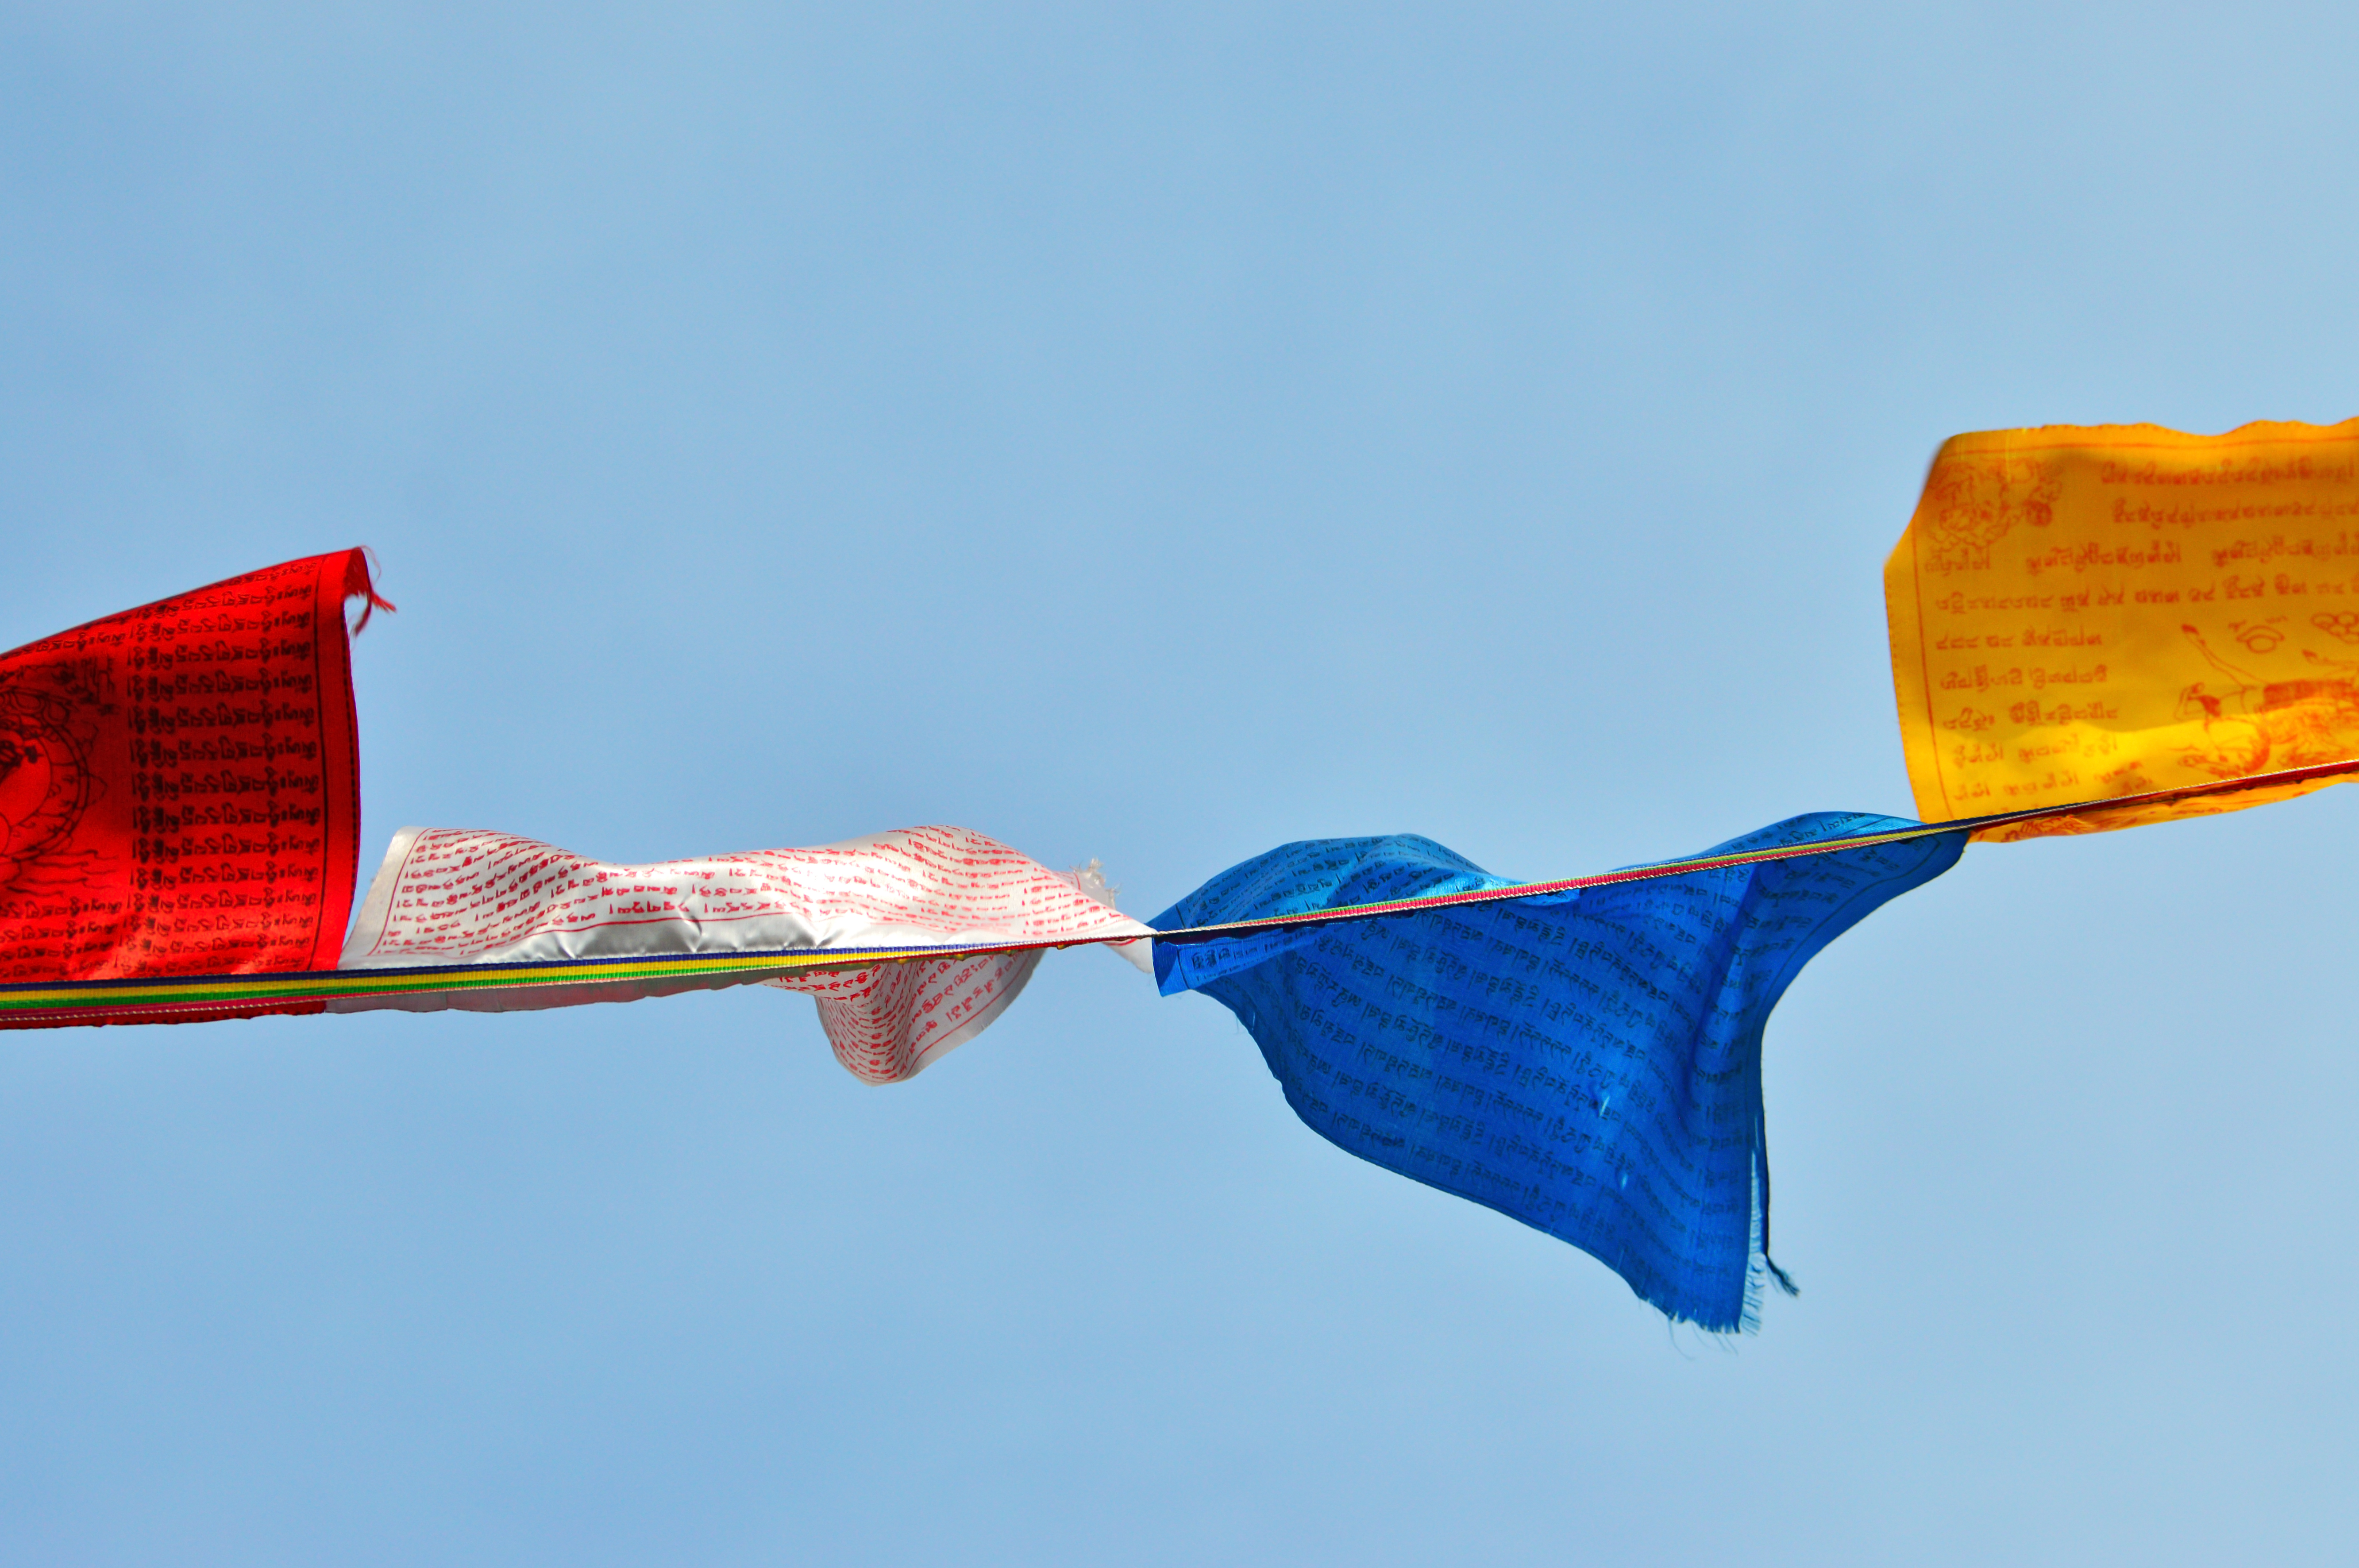
red, sky, blue, yellow, daytime, windsports, air sports, flag